Tatra 700

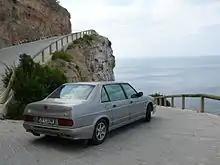
Tatra 700 rear

The T700 was offered as a 4-door saloon with a 3.5-litre 90° air-cooled V8 petrol engine. A later 700-2 version, consisting of the last 14 cars built, had a 4.3-litre engine, reaching , with a curb weight increased to . A version called T700 GT was also listed, although this may have remained a one-off. This model also had a 4.4-litre V8 but has a shorter height and length and is lighter, with a top speed of .